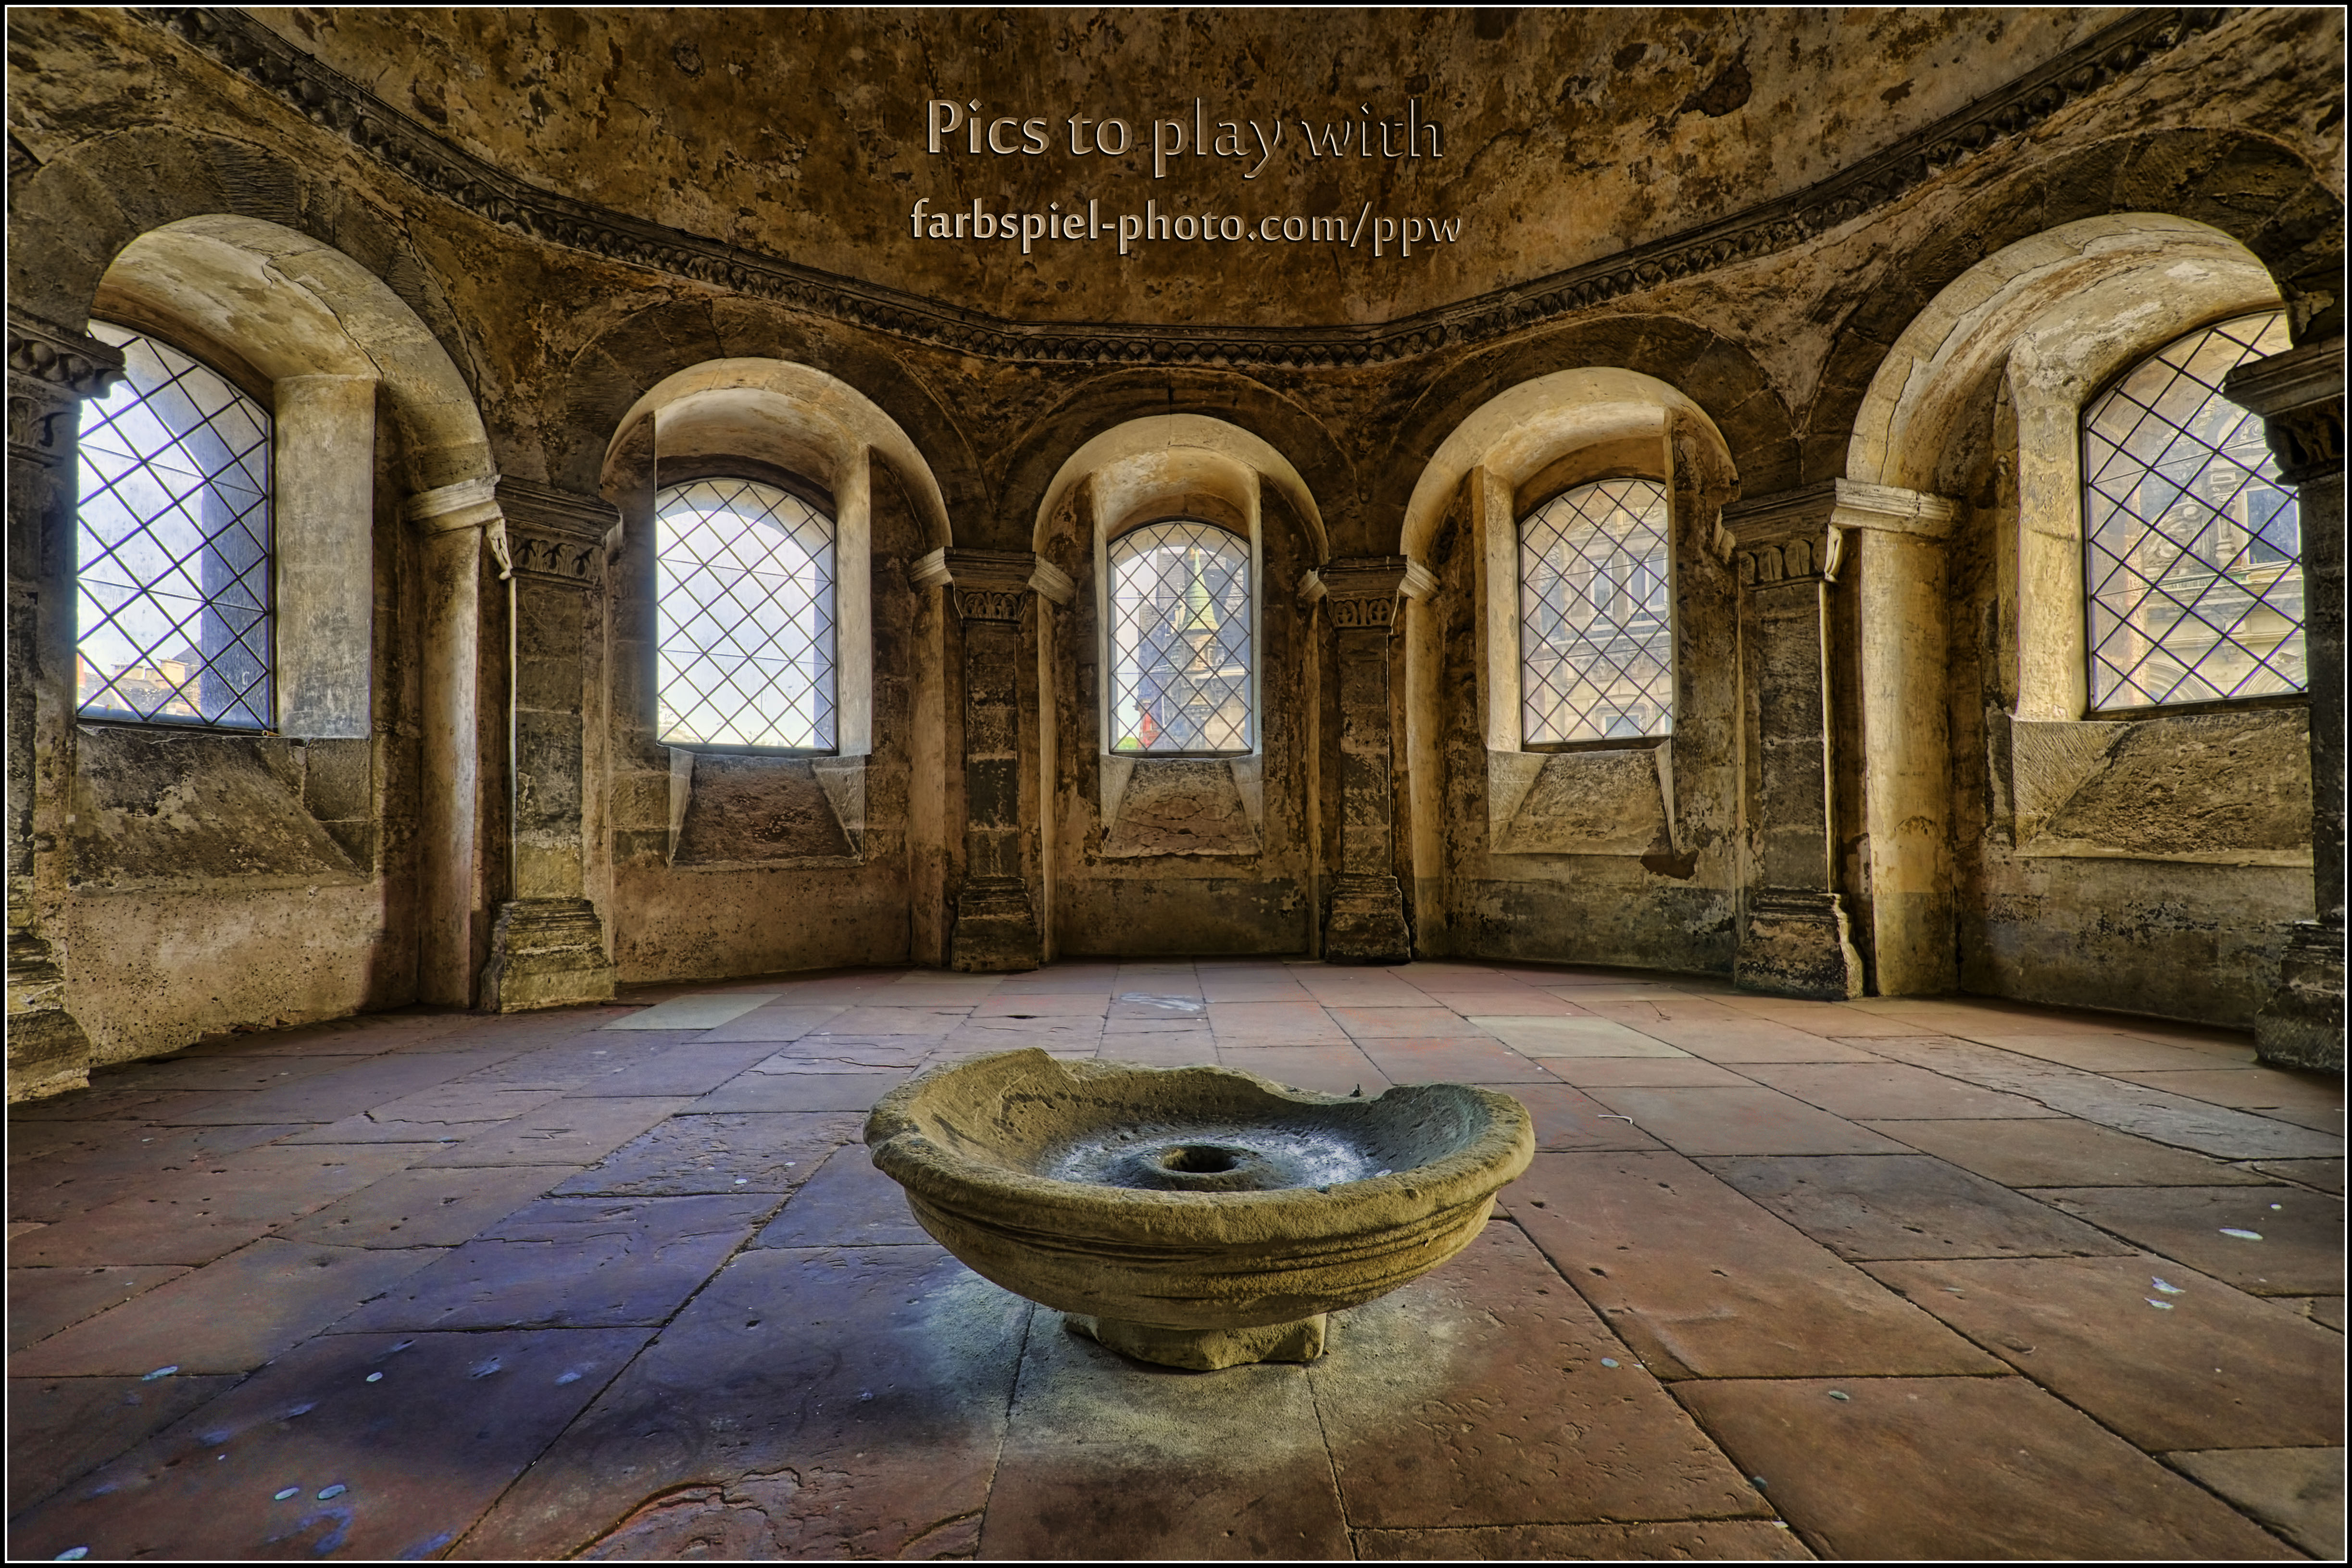
architecture, play, mansion, palace, arch, high, hdr, courtyard, sns, estate, five, with, pics, klaus, herrmann, ancient history